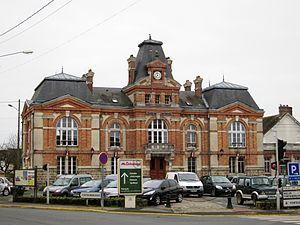
La mairie de Mormant.
Mormant est une commune française située dans le département de Seine-et-Marne en région Île-de-France.